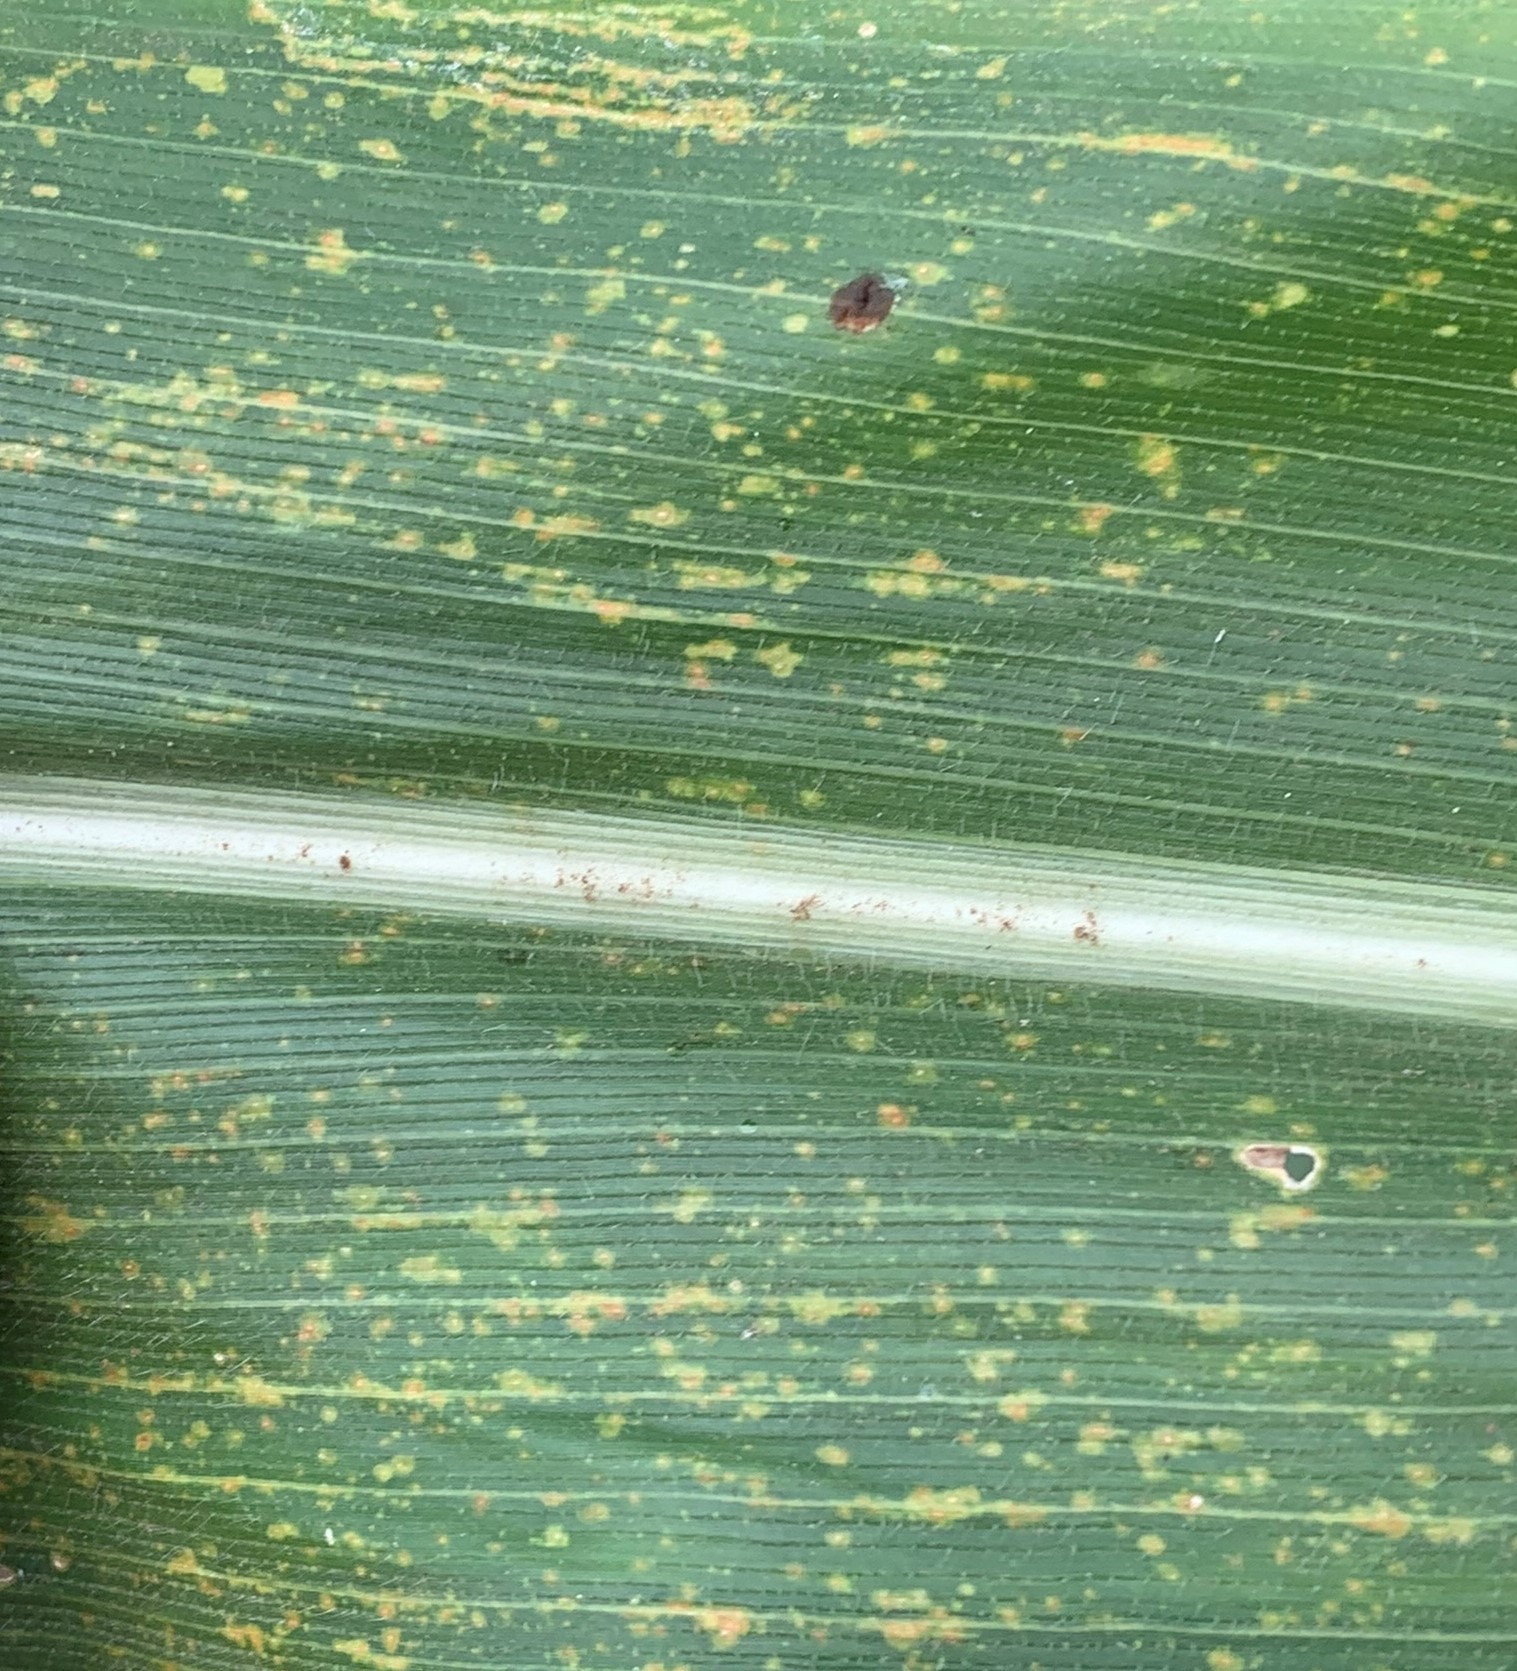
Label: MLN